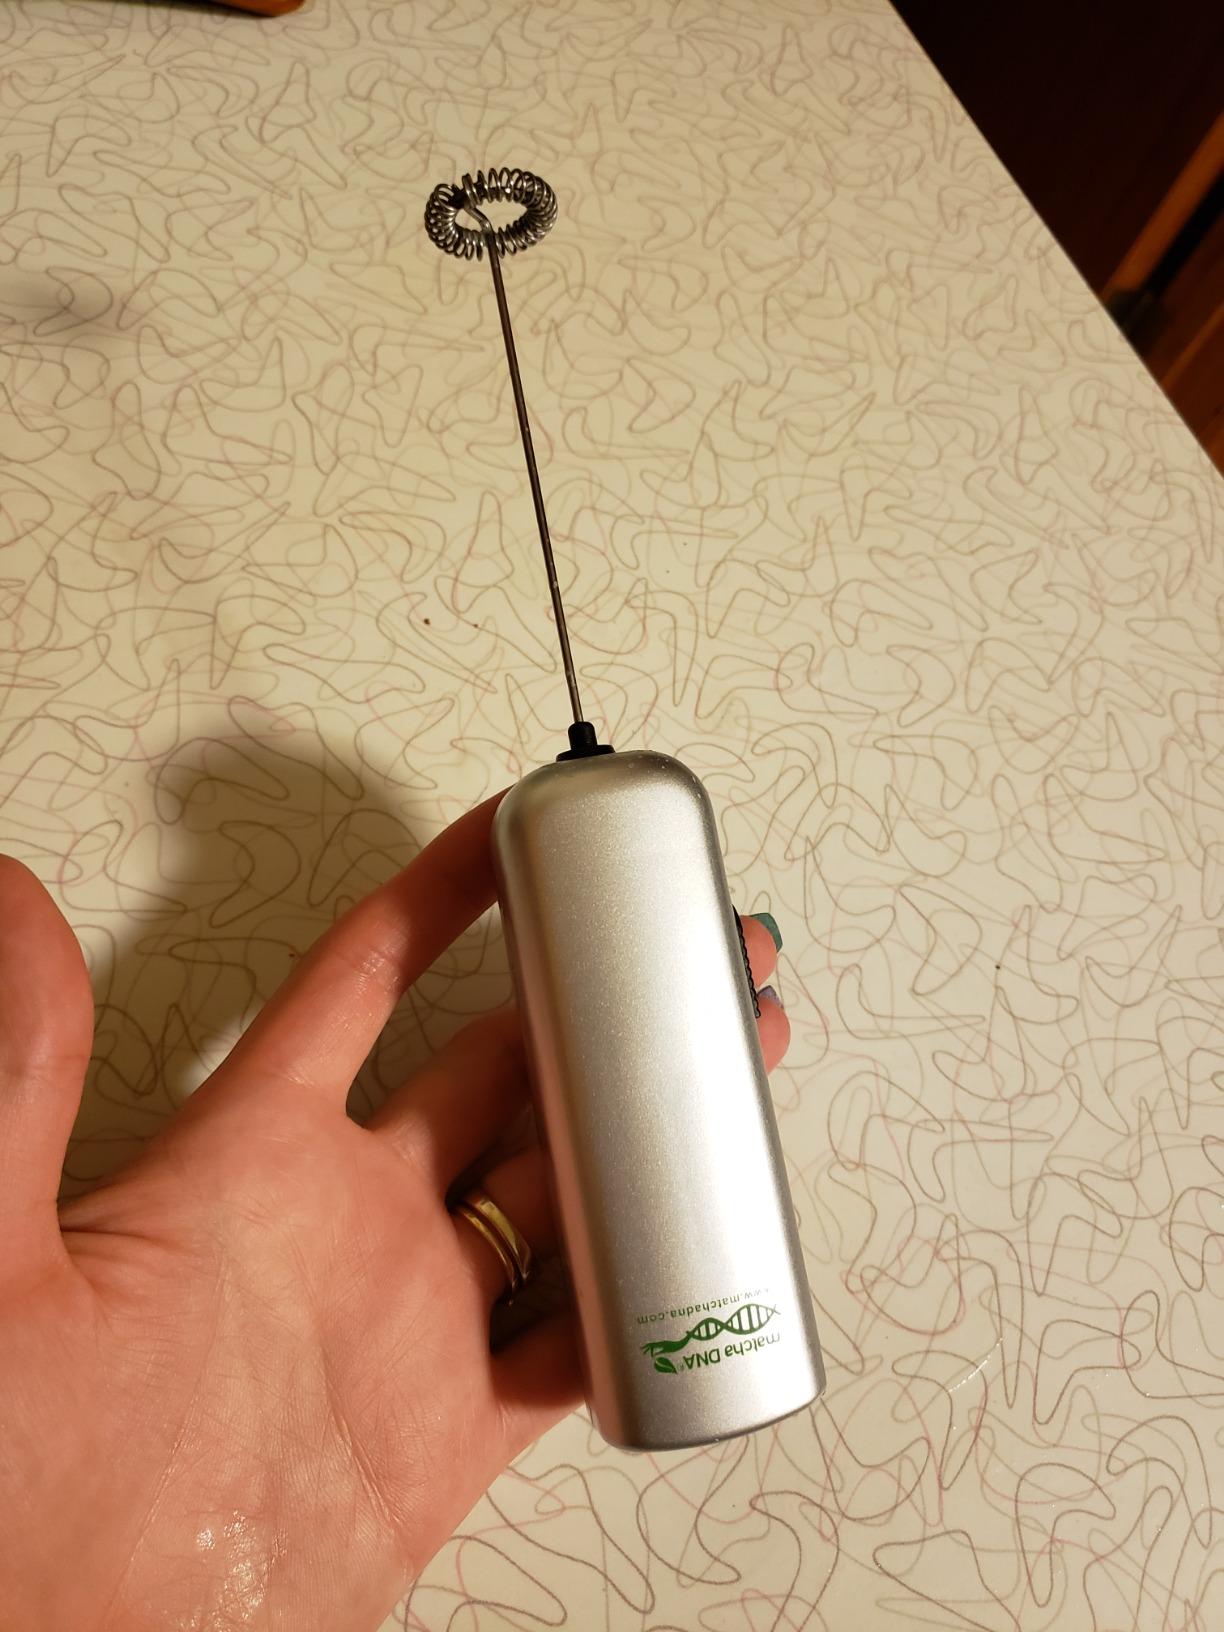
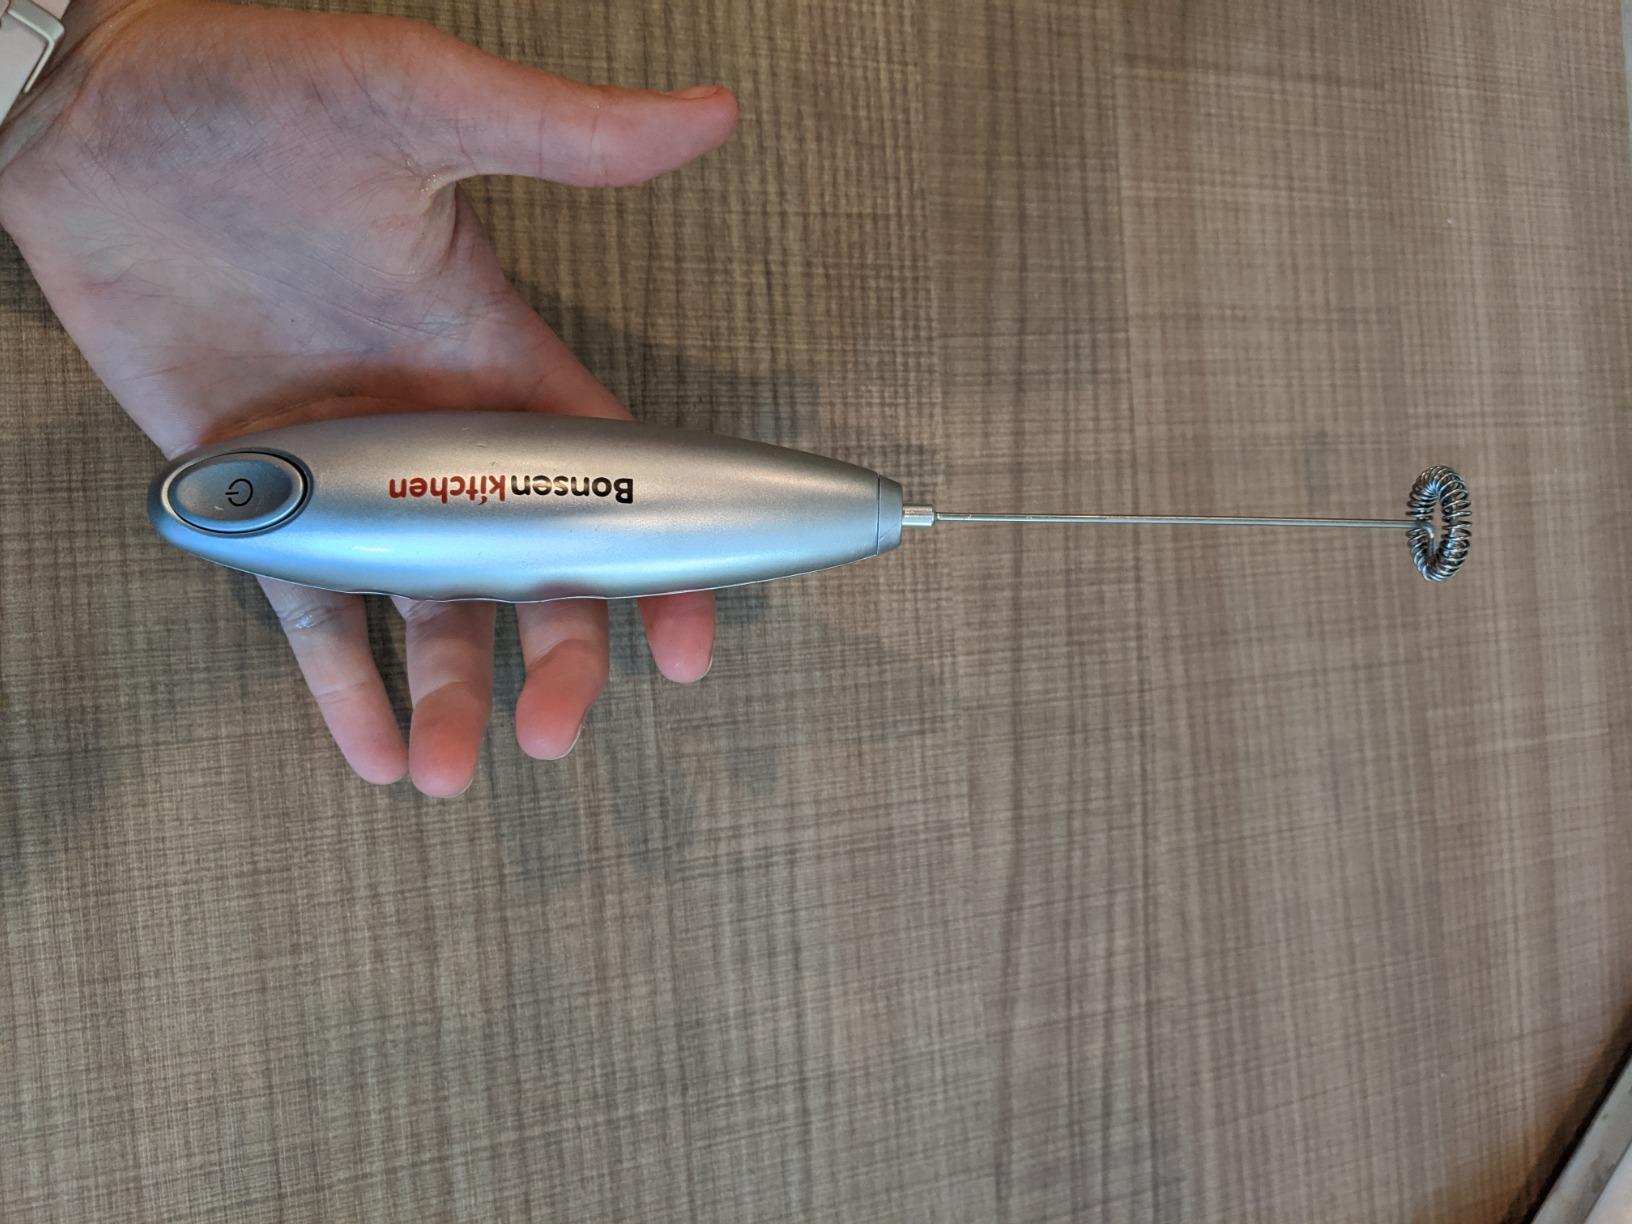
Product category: items_mixer
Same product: no